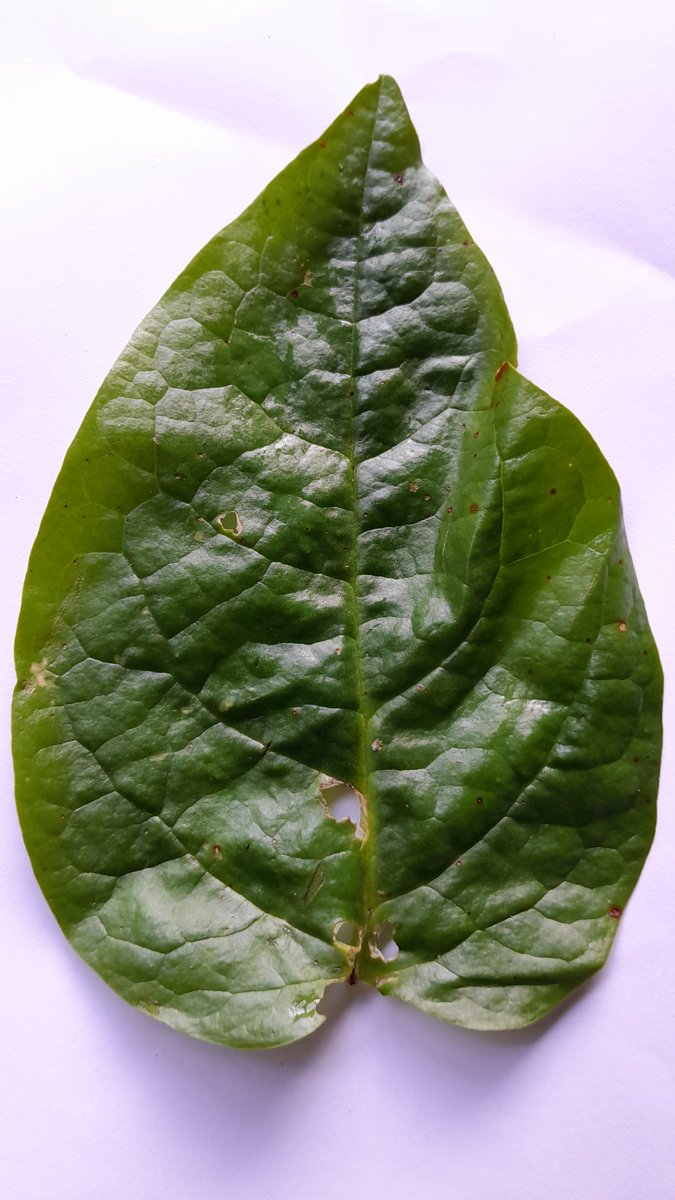
Label: Pest-Damage